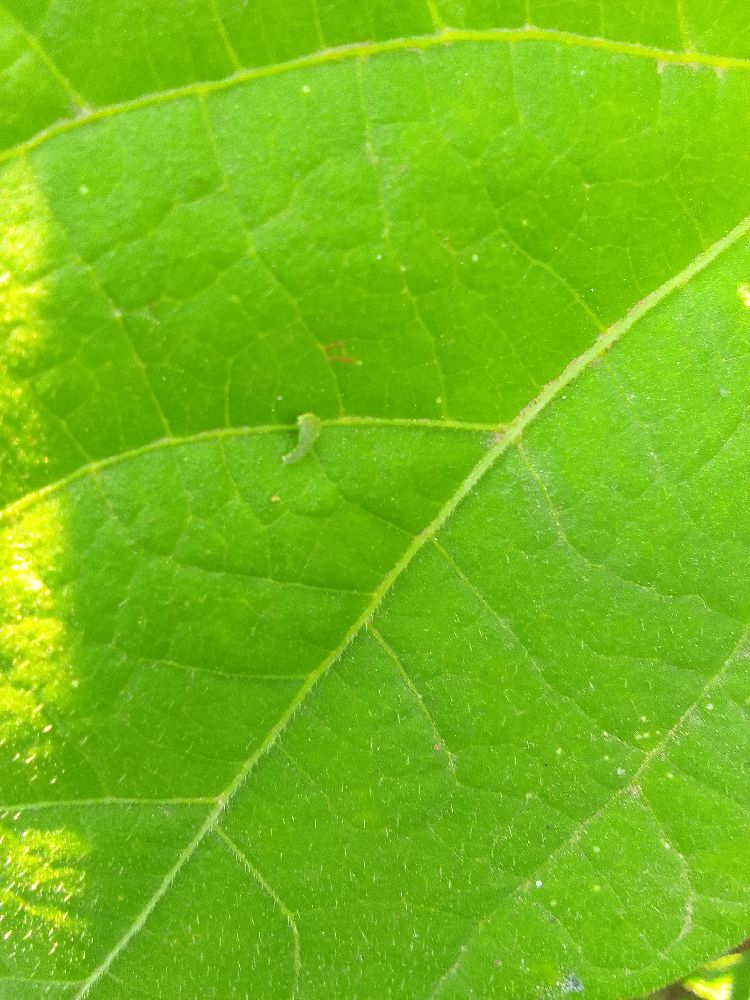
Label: healthy